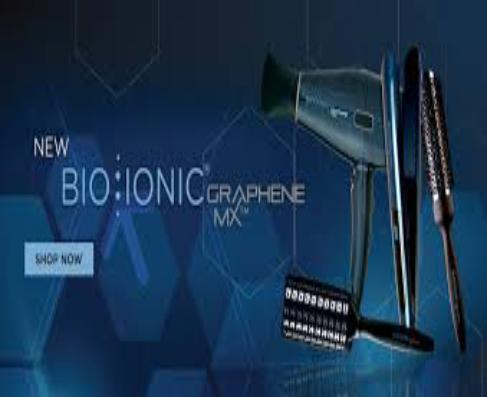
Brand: bio ionic
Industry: Necessities